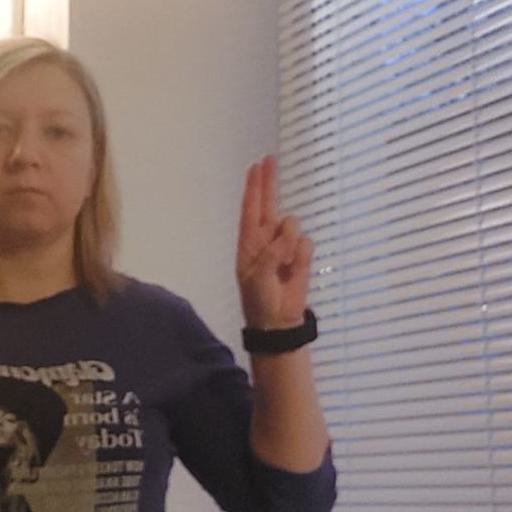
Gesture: two_up